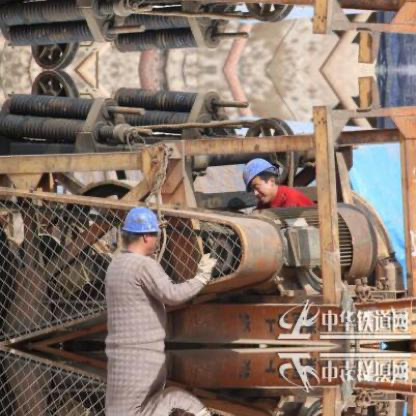
Objects in the image:
label: helmet
label: helmet